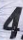
Number: 4